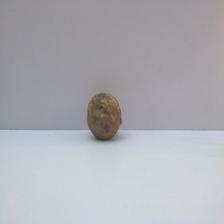
Size: Spoiled